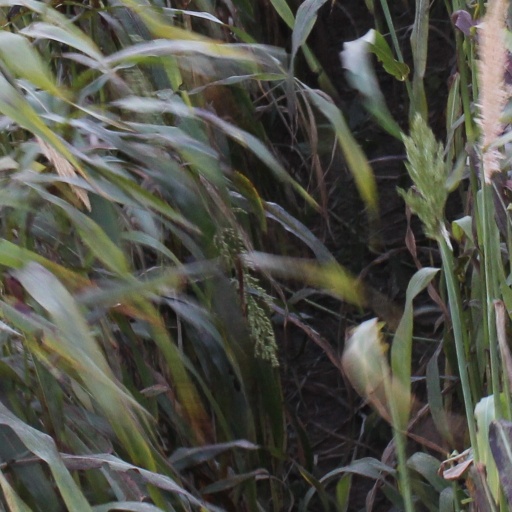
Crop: sorghum